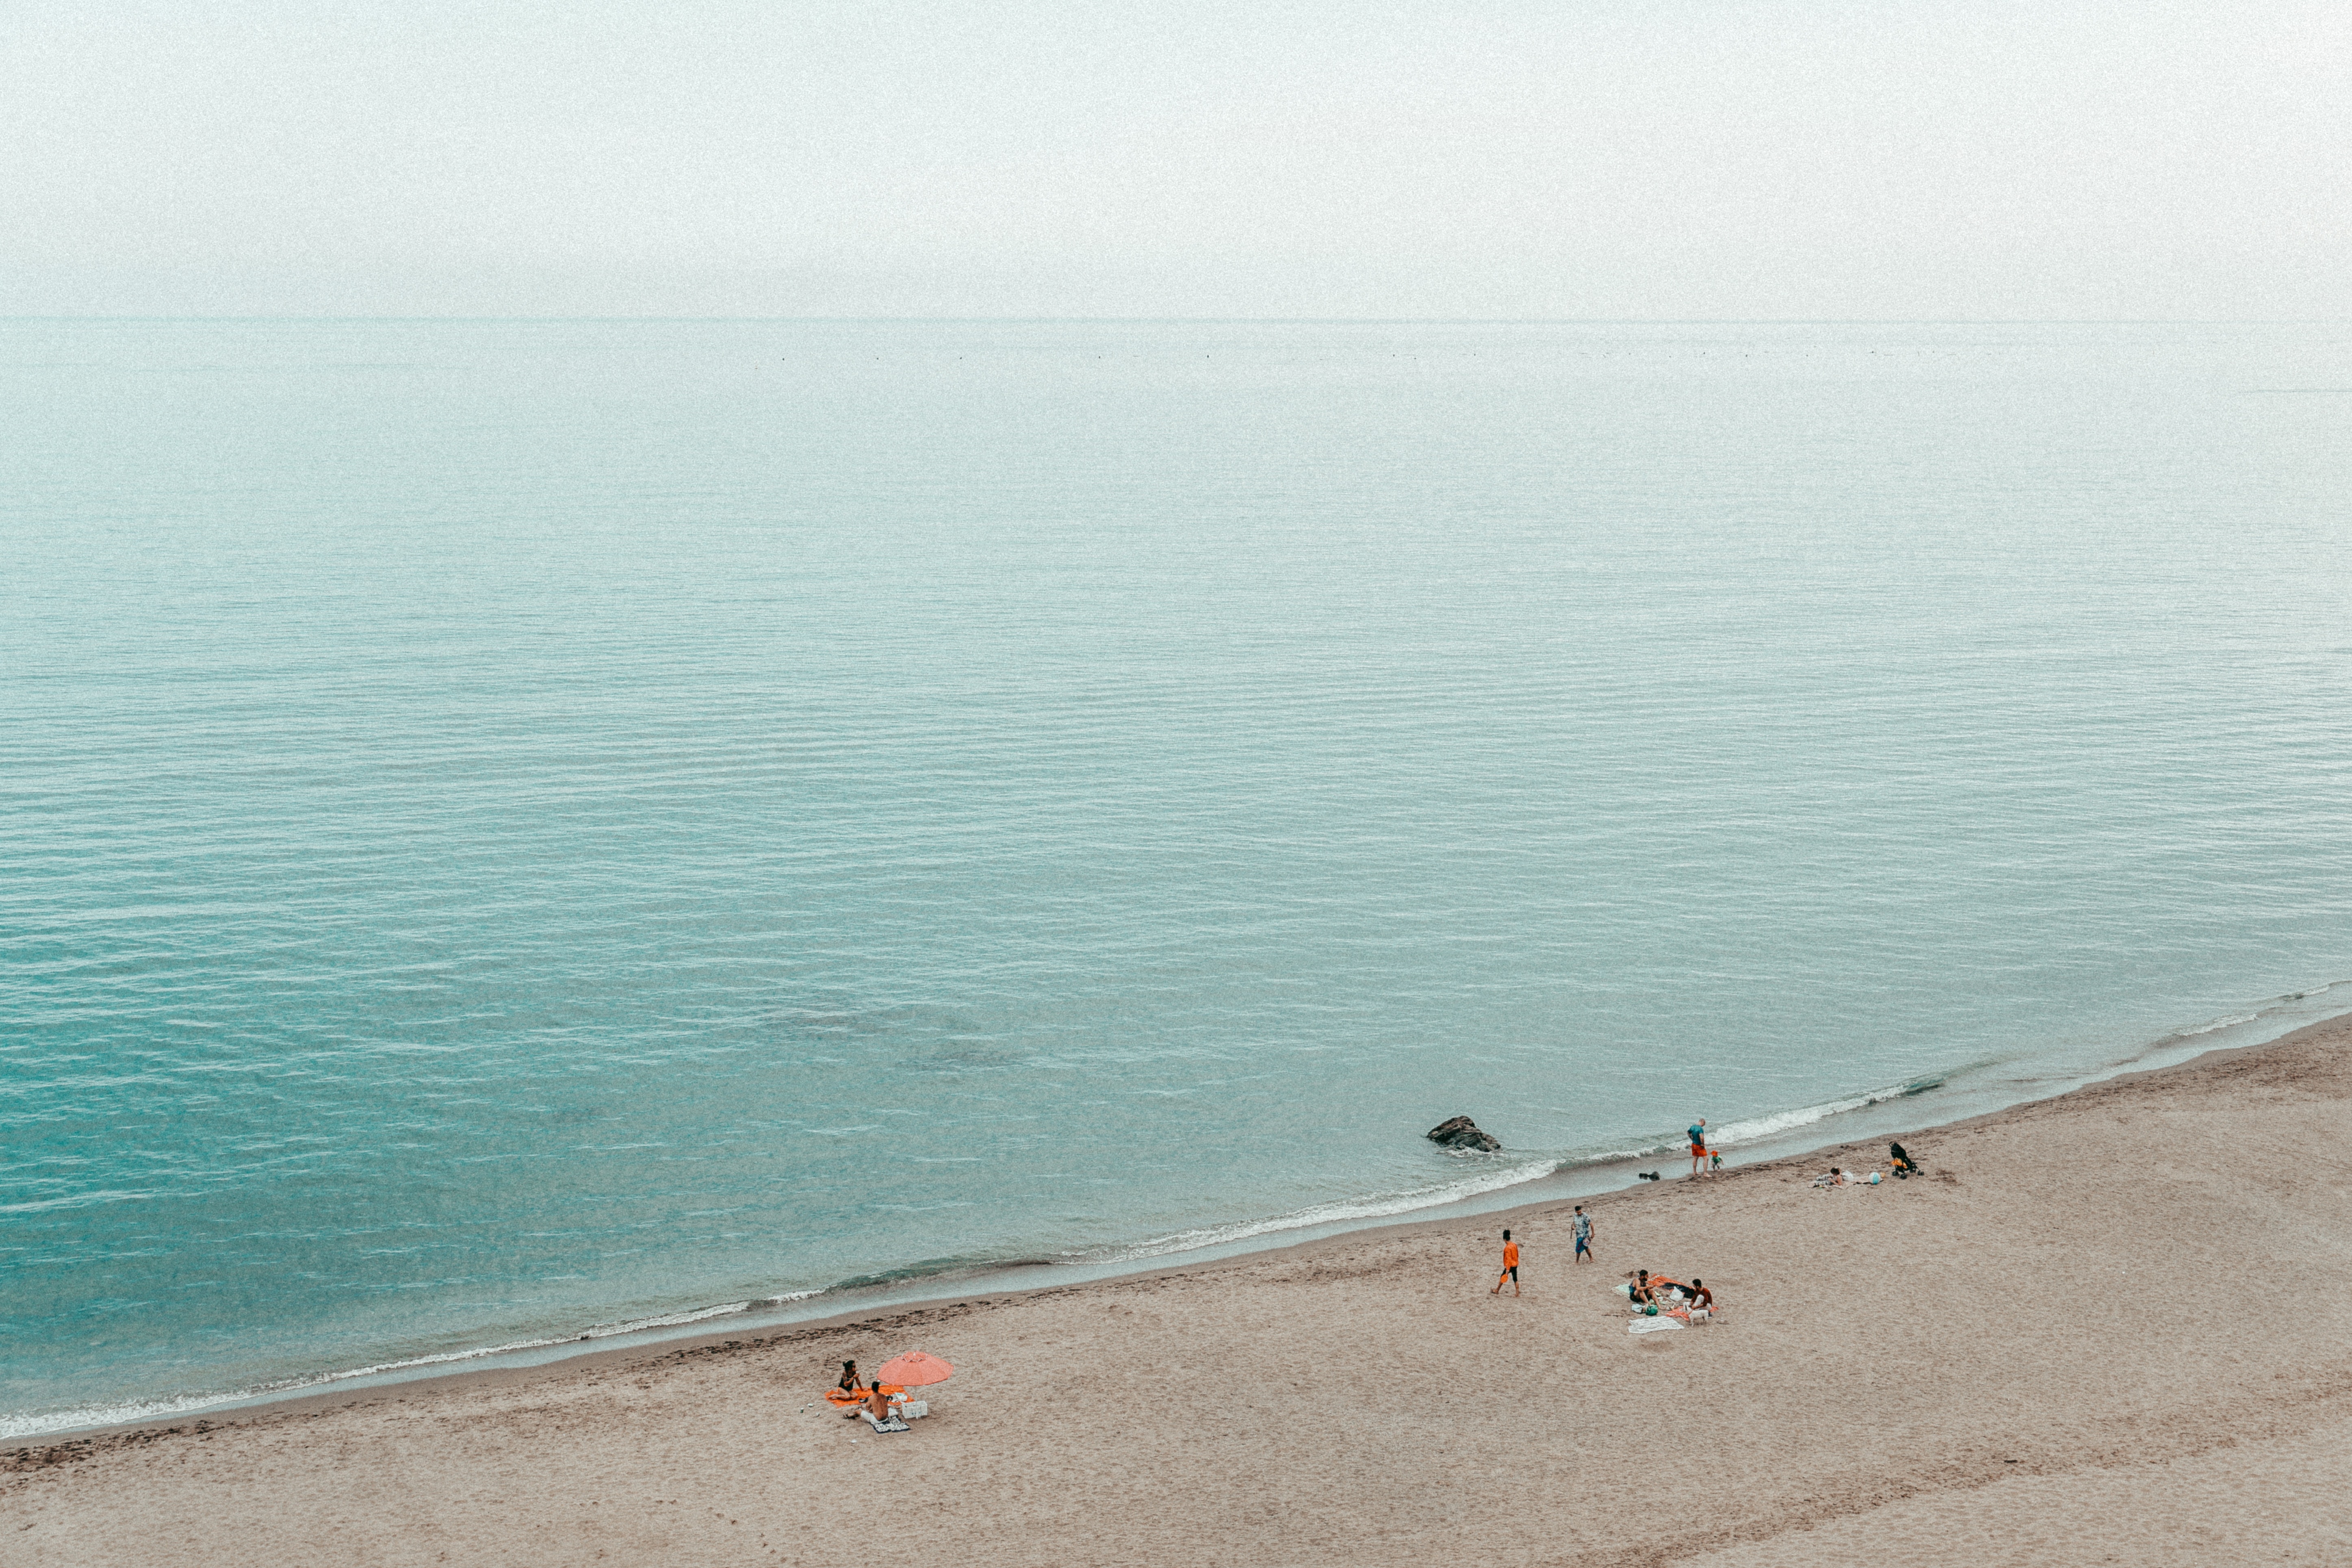
sea, beach, sky, ocean, sand, coast, horizon, shore, water, vacation, coastal and oceanic landforms, summer, calm, wave, cloud, photography, tourism, landscape, wind wave, bay